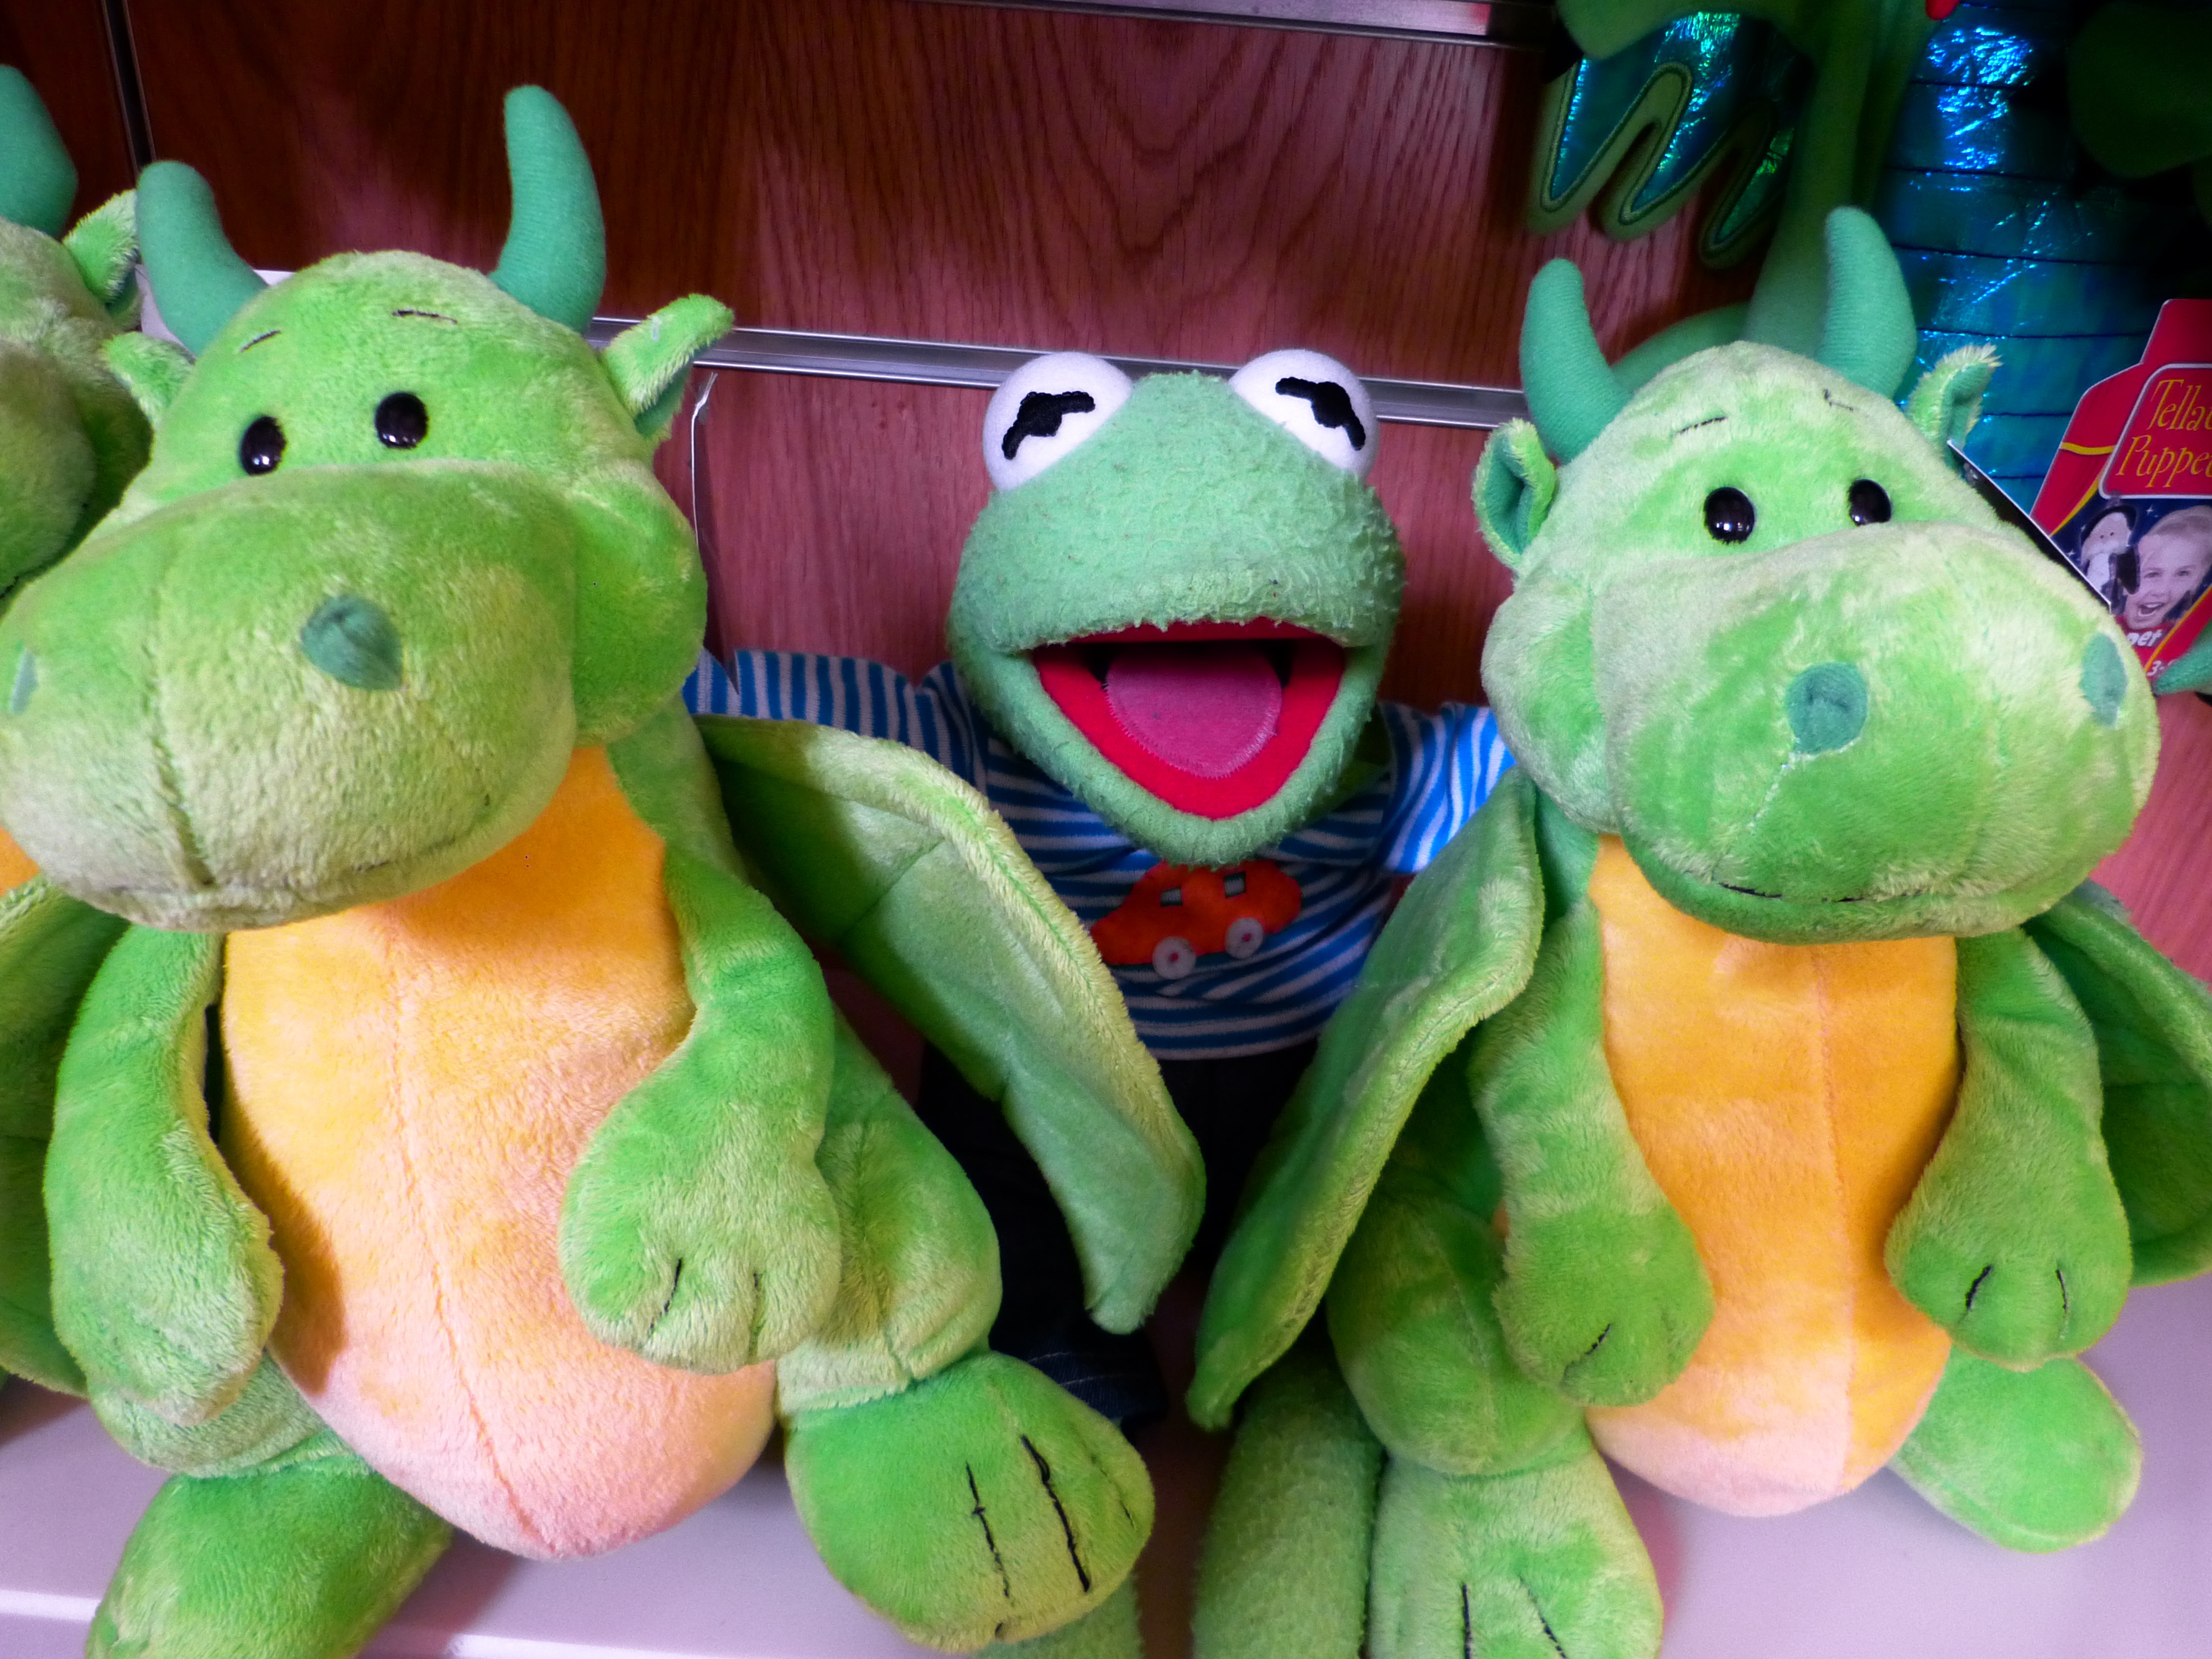
green, frog, toy, material, textile, buddy, doll, fun, friends, toys, plush, kermit, dragons, plush toys, stuffed toy